Retford

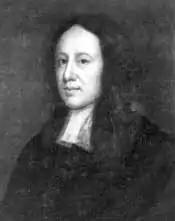
Dr Robert Thoroton, Nottinghamshire antiquarian

John Shadrach Piercy was born in Rillington, near Malton, North Yorkshire, and moved to Retford in 1822 to teach at the National School (a school that traditionally had strong links with St Swithun's church) on Grove Street. While living in Retford, Piercy wrote "The History of Retford in the County of Nottingham" (1828). This is an important work because it contains references to material that has subsequently been lost. Jones & Co Solicitors hold the Piercy Manuscript.